Zdenka Kovačiček

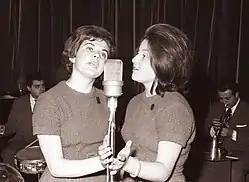
Kovačiček (right) and Nada Žitnik perform as duo Hani in Maribor in 1961.

After the duo Hani split in the late 1960s, Kovačiček started a solo career by performing at various European clubs with many successful musicians, including Bill Haley, The Kinks and The Ink Spots. It was then that she became aware of her talent for jazz, soul, and blues. After returning to Zagreb, she started performing with prominent Zagreb jazz musicians, including Boško Petrović, Miljenko Prohaska and Damir Dičić. In 1970, at the "Opatija Festival", she performed the song "Zbog jedne melodije davne" [Due to an Old Tune] and won the prize of the jury. This success marked her return to the Yugoslav music scene and announced the beginning of her solo career.